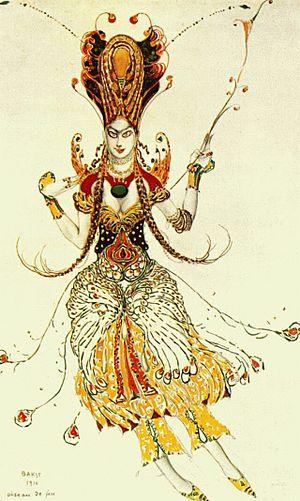
L’Oiseau de feu est un ballet en deux tableaux d’après un conte national russe. La musique a été composée par Igor Stravinsky en 1909-1910 sur la commande de Serge de Diaghilev. Il a été créé à l’Opéra de Paris le 25 juin 1910 par les Ballets russes sur une chorégraphie de Michel Fokine et sous la direction de Gabriel Pierné.